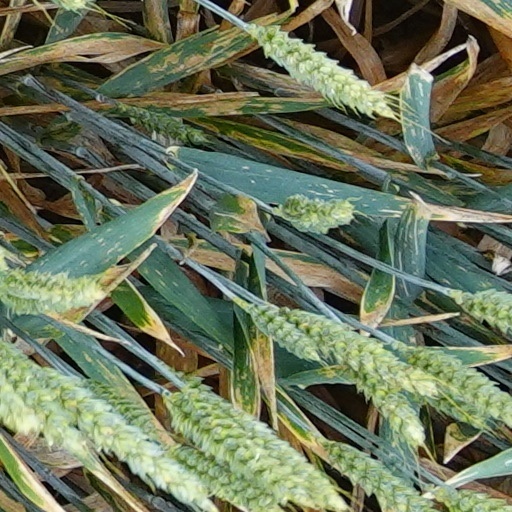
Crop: wheat